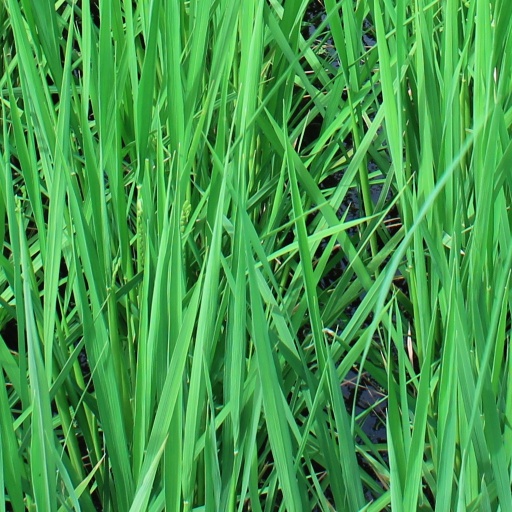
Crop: rice